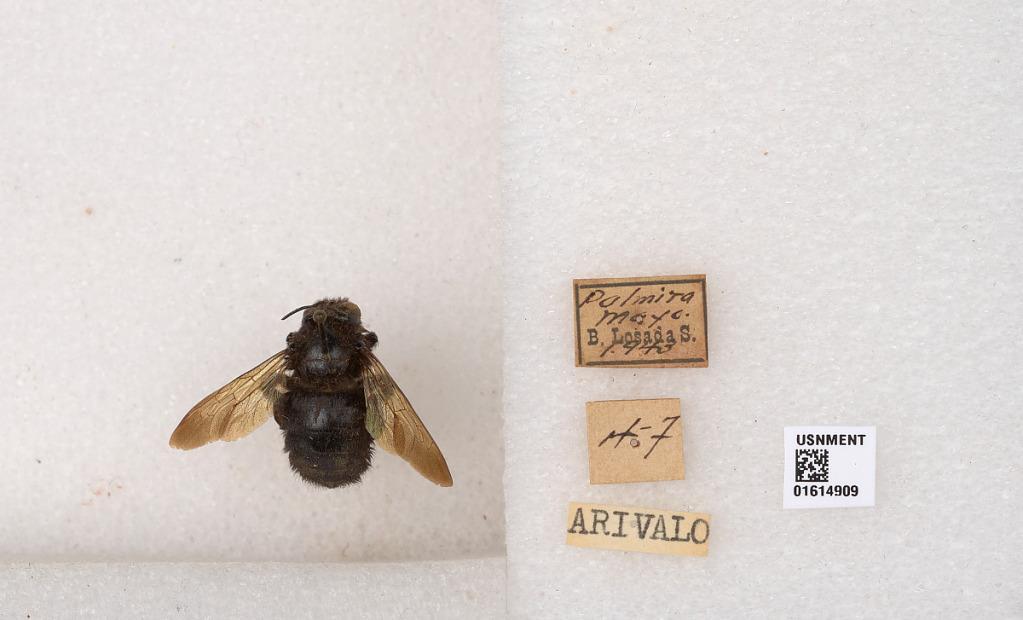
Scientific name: Xylocopa
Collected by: S. Losada
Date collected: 1943-5-1
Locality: Polmira